Episcopal Church (United States)

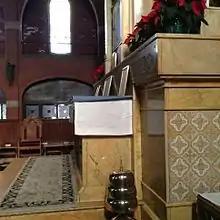
High altar of an Anglo-Catholic church "ad orientem" style

In 1986, the Episcopal Church adopted a "revised definition of membership," counting only active baptized members; previously, the church counted all baptized members. As of 2023, the Episcopal Church had 1,547,779 active baptized members, of whom 1,394,769 were in the United States. Total average Sunday attendance (ASA) for 2018 was 962,529 (933,206 in the U.S. and 29,323 outside the U.S.), a decrease of 24.7% percent from 2008. In 2016, a data-based quantitative study for the "Journal of Anglican Studies", and published by Cambridge University Press, reported that The Episcopal Church had 2,405,000 total baptized members, including inactive members, and 1,588,057 active members in the United States.